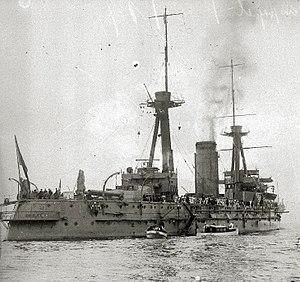
Le cuirassier España de l'Armada Espagnole, dans la baie de Pasajes de San Juan (Guipuzcoa), à destination de la guerre de l'Afrique en 1922.Español: El buque acorazado España de la Armada española, en la bahía de Pasajes de San Juan (Gipuzkoa), con destino a la guerra de Africa en 1922.